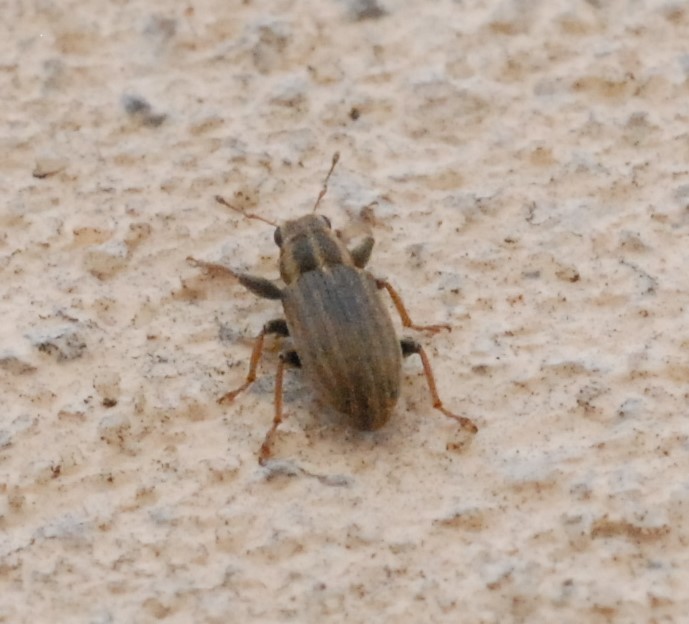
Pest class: pea_leaf_weevil